Alappuzha district

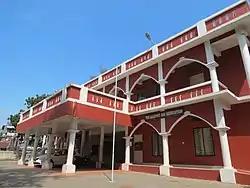
Alleppey Bar Association

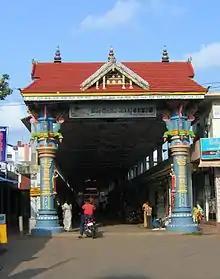
Entrance of Ambalappuzha Sri Krishna Temple

Alappuzha city is the administrative headquarters of the Alappuzha district. The district is divided into two revenue divisions-Alappuzha and Chengannur.